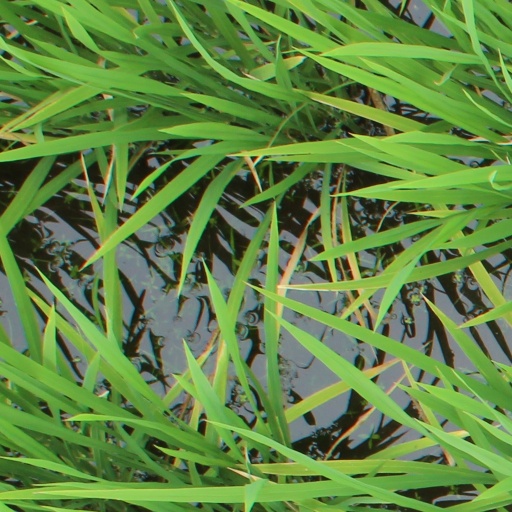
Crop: rice